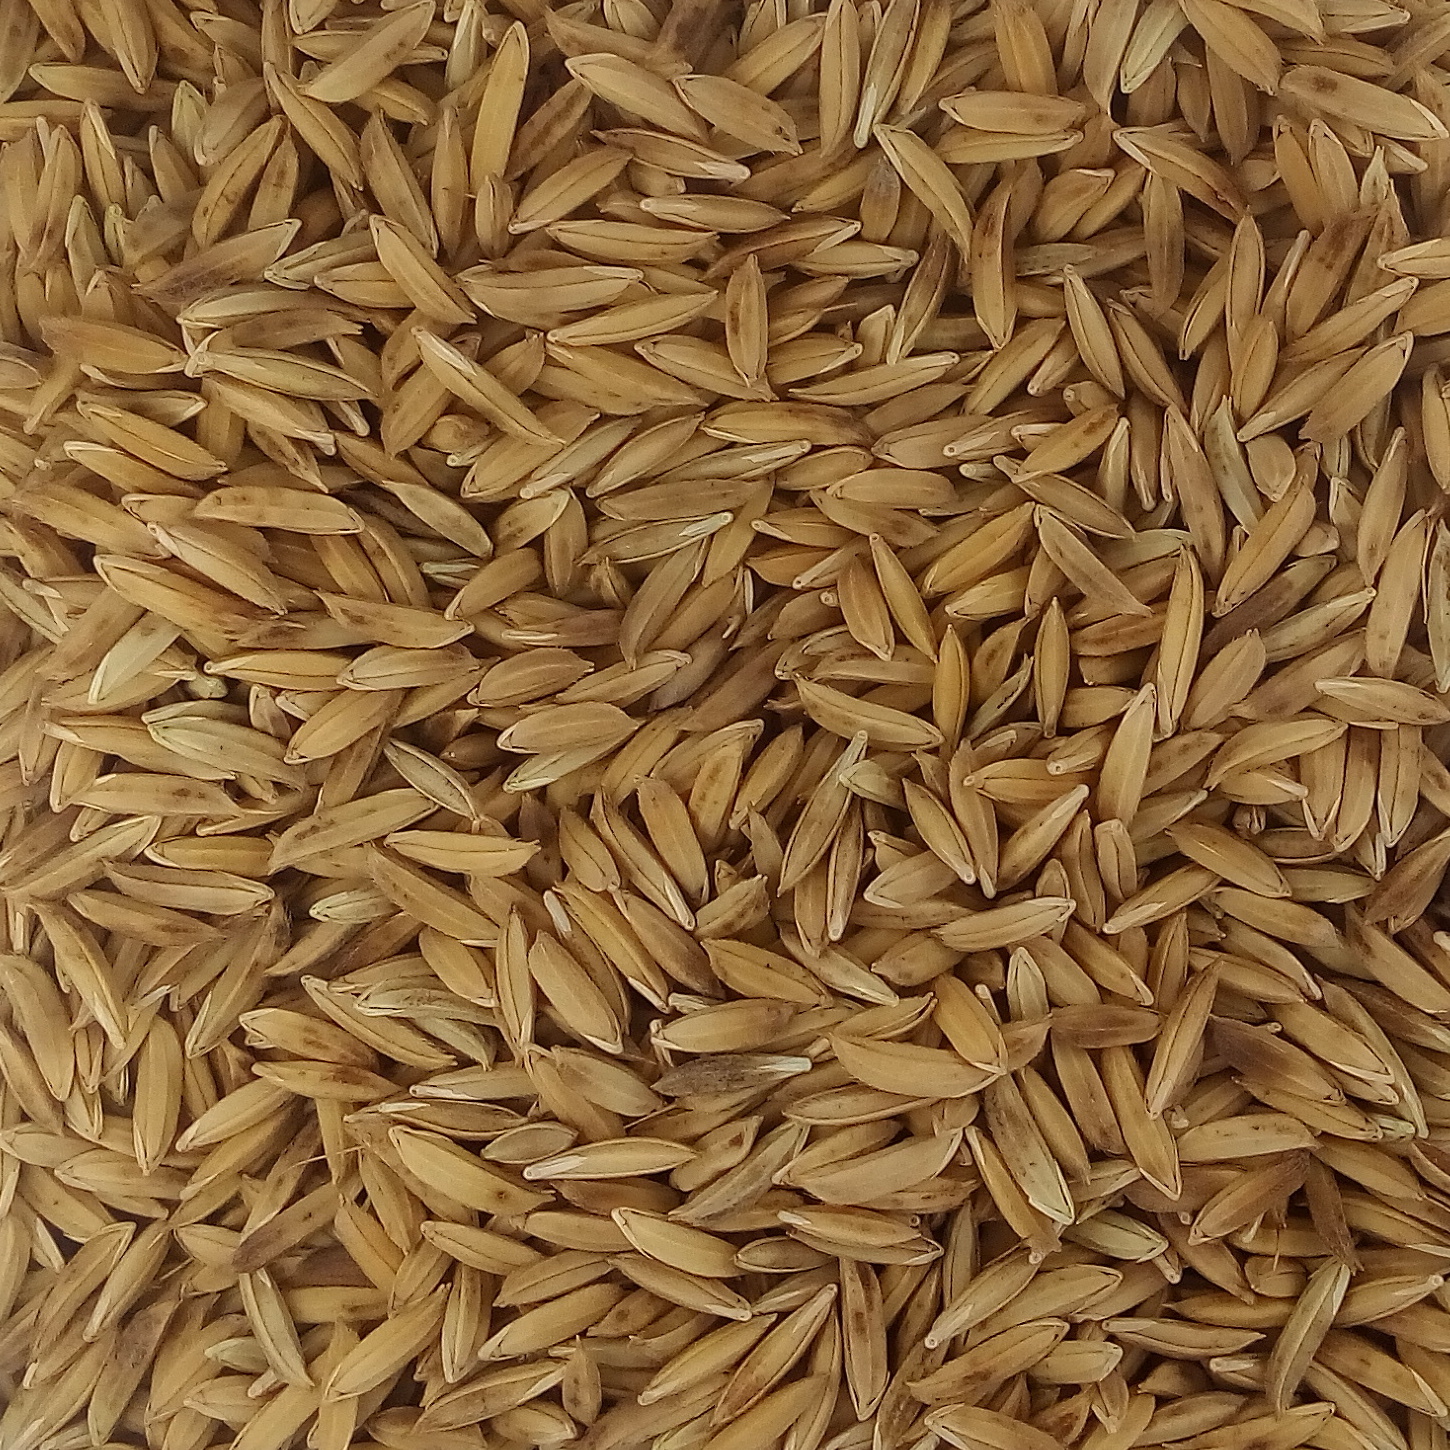
Rice seed variety: BAS_370